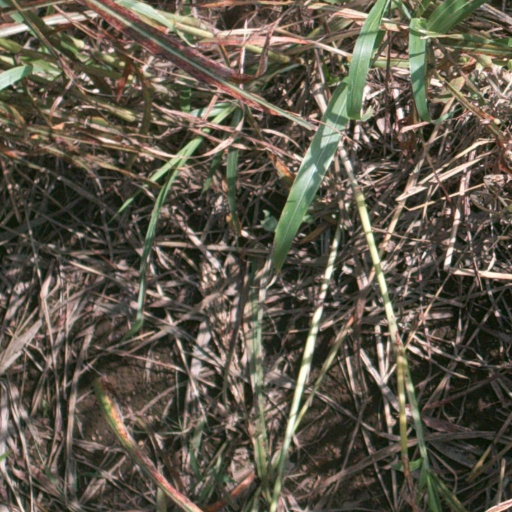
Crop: sorghum